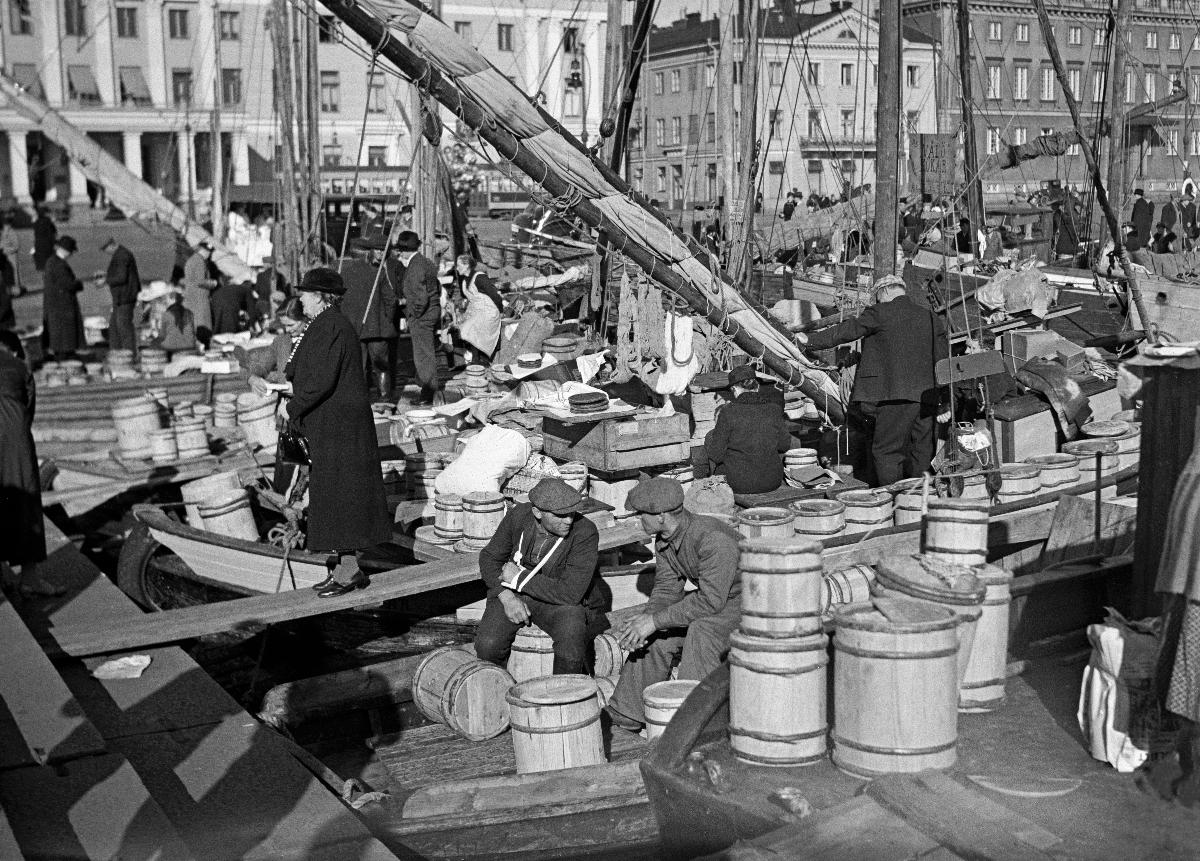
Silakkamarkkinat
Strömmingsmarknaden; Herring market
sisällön kuvaus: Silakkamarkkinat Helsingissä 1937. content description: Herring Market in Helsinki 1937. innehållsbeskrivning: Strömmingsmarknad i Helsingfors 1937.
Kuvaaja: Sundström, Hugo, kuvaaja
Vuosi: 1937
Paikka: Suomi, Uusimaa, Helsinki
Aiheet: torit; markkinat (tapahtumat); myynti; silakka; kalat (selkärankaiset); veneet; HBL; satamat; marketplaces; fairs and markets; sale; Baltic herring; fishes; boats; markets; selling; fish; herring; harbours; harbors; torg; marknader (evenemang); försäljning; strömming; fiskar (djur); marknader; torgförsäljning; fisk; livsmedel; båtar; hamnar